Tokyo subway sarin attack

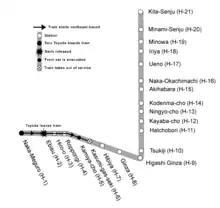
Detailed map of the attack on the Tōbu Dōbutsu Kōen-bound Hibiya Line train

Toru Toyoda and his driver Katsuya Takahashi were assigned to release sarin on the northeast-bound Hibiya Line.